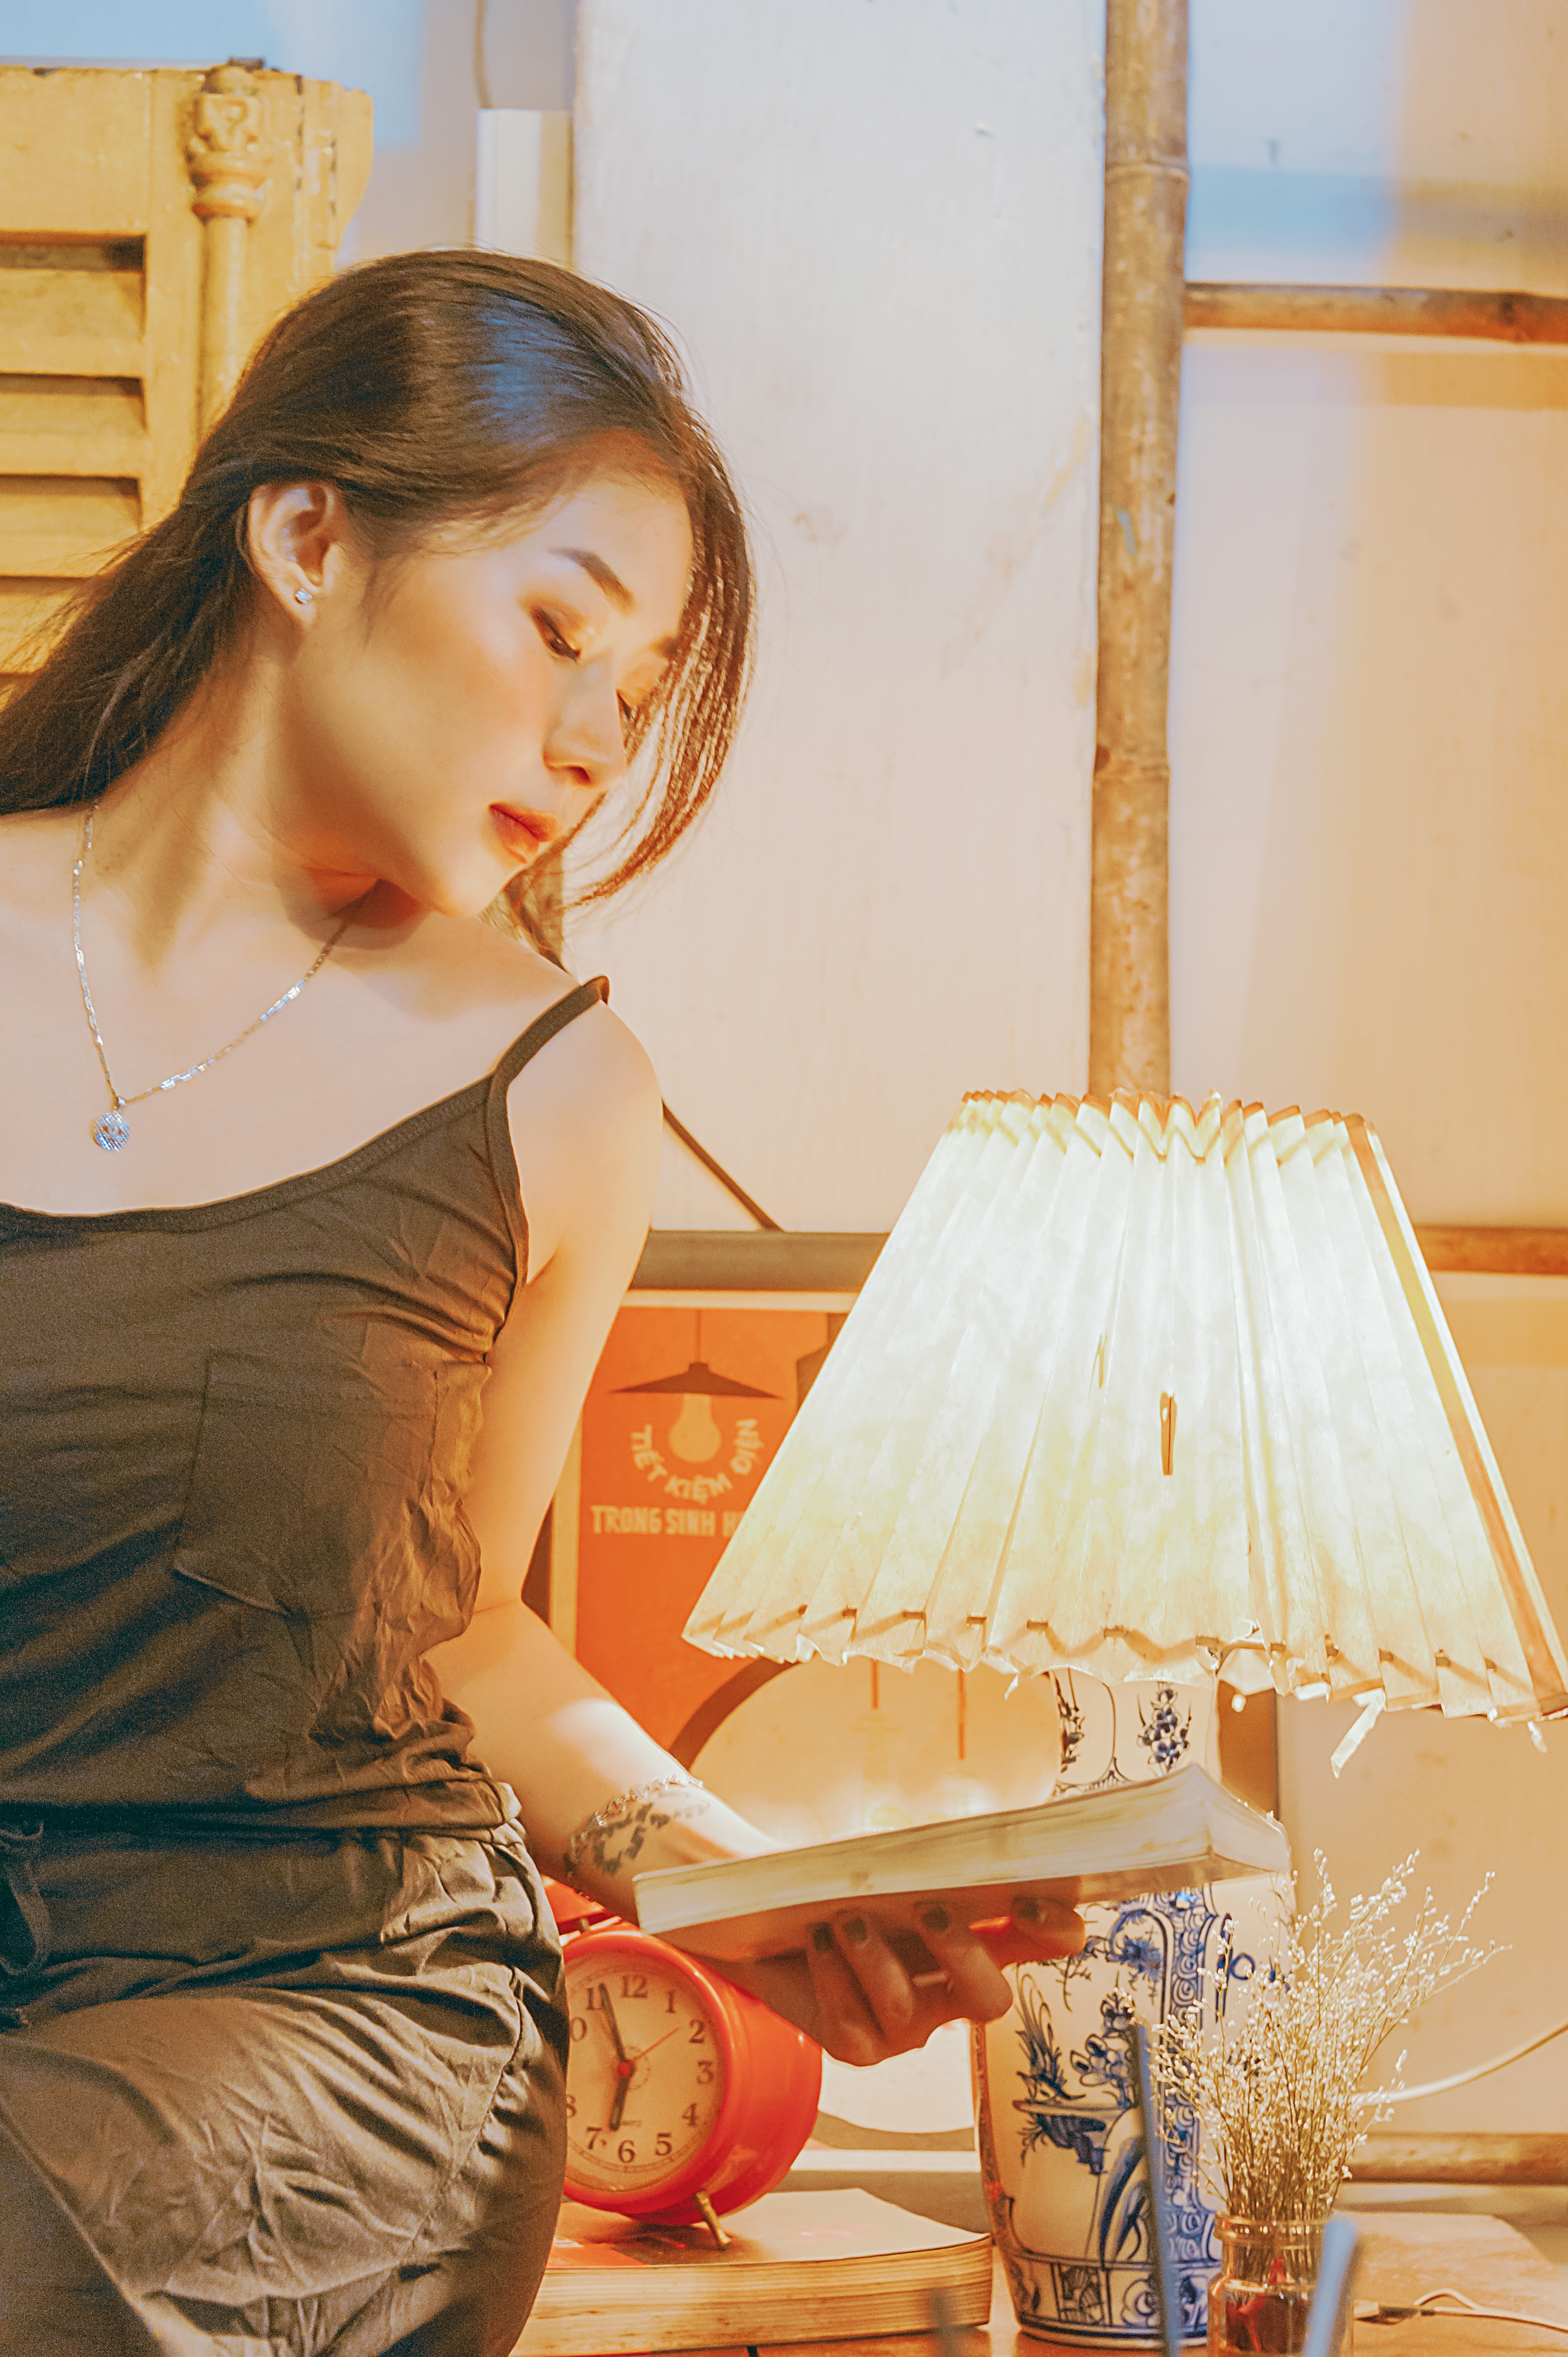
cute, lovely, photography, portrait, landscape, beauty, beautiful, light, wallpaper, alive, natural, simple, girl, smile, sad, alone, sexy, baby, wood, table